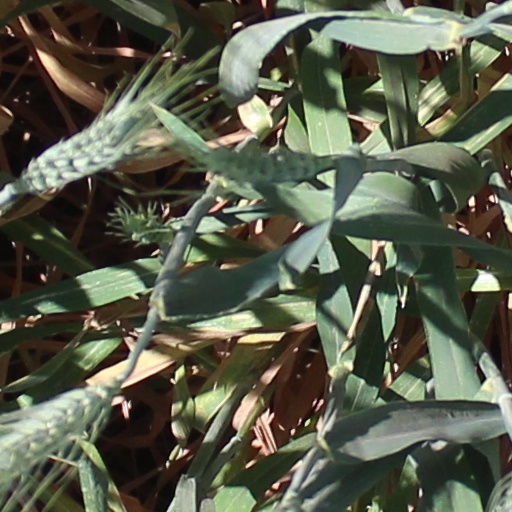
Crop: wheat